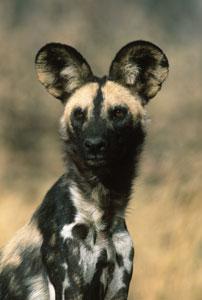
African_hunting_dog